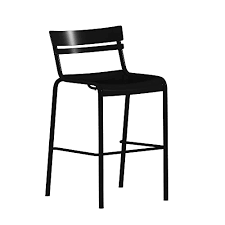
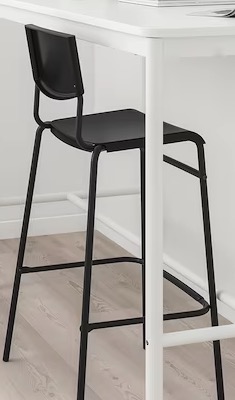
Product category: stool
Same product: no